Alexios II Komnenos

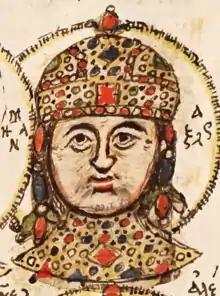
Portrait of Alexios II from a 15th-century codex containing a copy of the "Extracts of History" by Joannes Zonaras

Alexios II Komnenos (14 September 1169September 1183), Latinized Alexius II Comnenus, was Byzantine emperor from 1180 to 1183. He ascended to the throne as a minor. For the duration of his short reign, the imperial power was "de facto" held by regents.